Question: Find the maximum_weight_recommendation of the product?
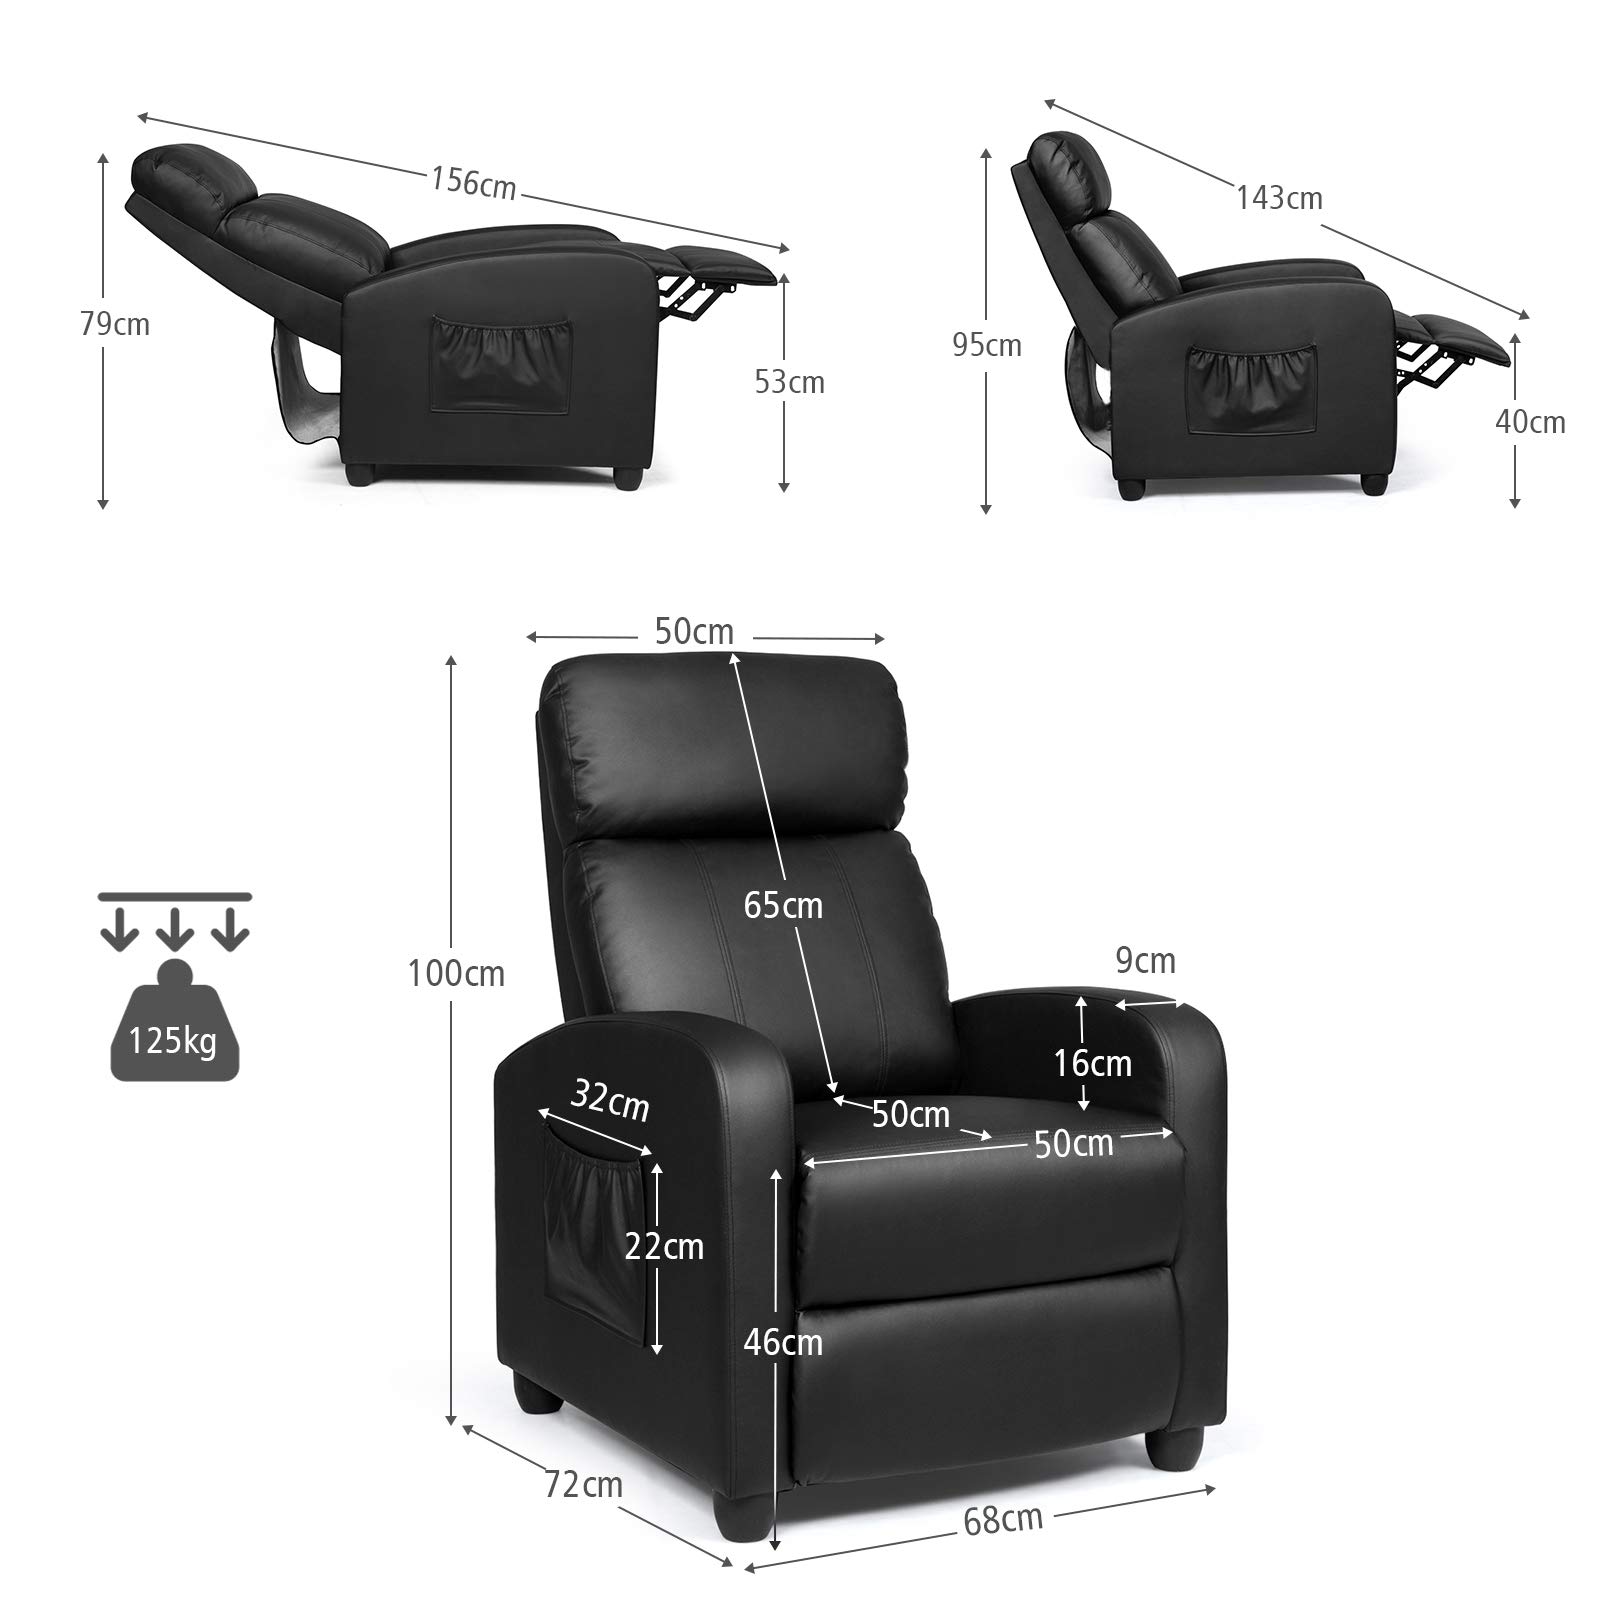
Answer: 125 kilogram